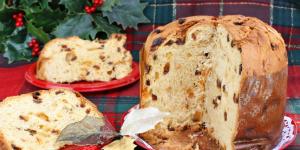
pan de pascua chileno